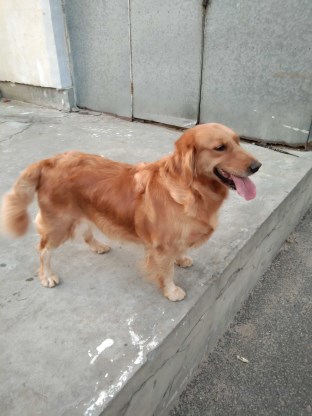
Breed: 5355-n000126-golden_retriever